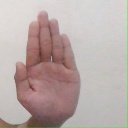
अक्षर: ध